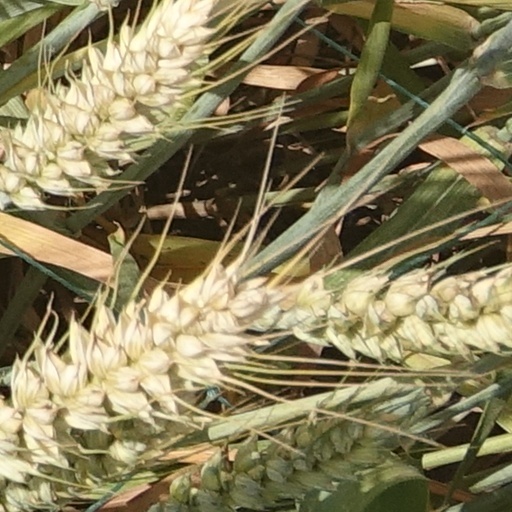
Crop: wheat